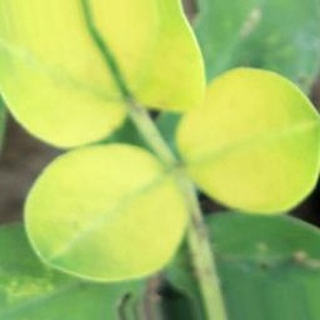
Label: groundnut_nutrition_deficiency